Boom Boom Satellites

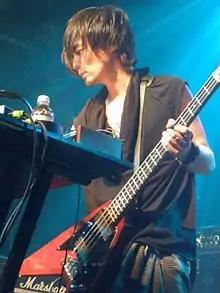
Masayuki Nakano on stage at Irving Plaza, 2010

In 1995, the group's music debuted in Japan on a compilation album released by Torema Records, also affiliated with Untitled Records. Belgian record company R&S Records released their first single in Europe later that year. Kawashima and Nakano also appeared in the European magazine "Melody Maker", where they were lauded as the combination of The Chemical Brothers and The Prodigy. R&S Records released their first album, "7 Ignitions/Auto Re-Birth", on April 1, 1998, and the group performed at a large music festival the following June. The group then returned to Japan. Boom Boom Satellites toured with Moby for three months in the United States some time afterward, and artists such as Garbage also requested remixes from the group.